Valley of Hunted Men

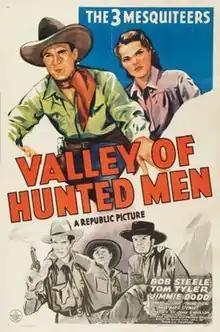

Valley of Hunted Men is a 1942 American Western "Three Mesquiteers" B-movie directed by John English and starring Bob Steele, Tom Tyler, and Jimmie Dodd.